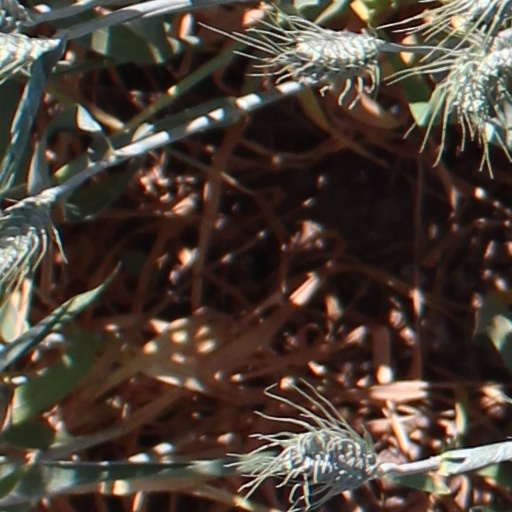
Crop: wheat